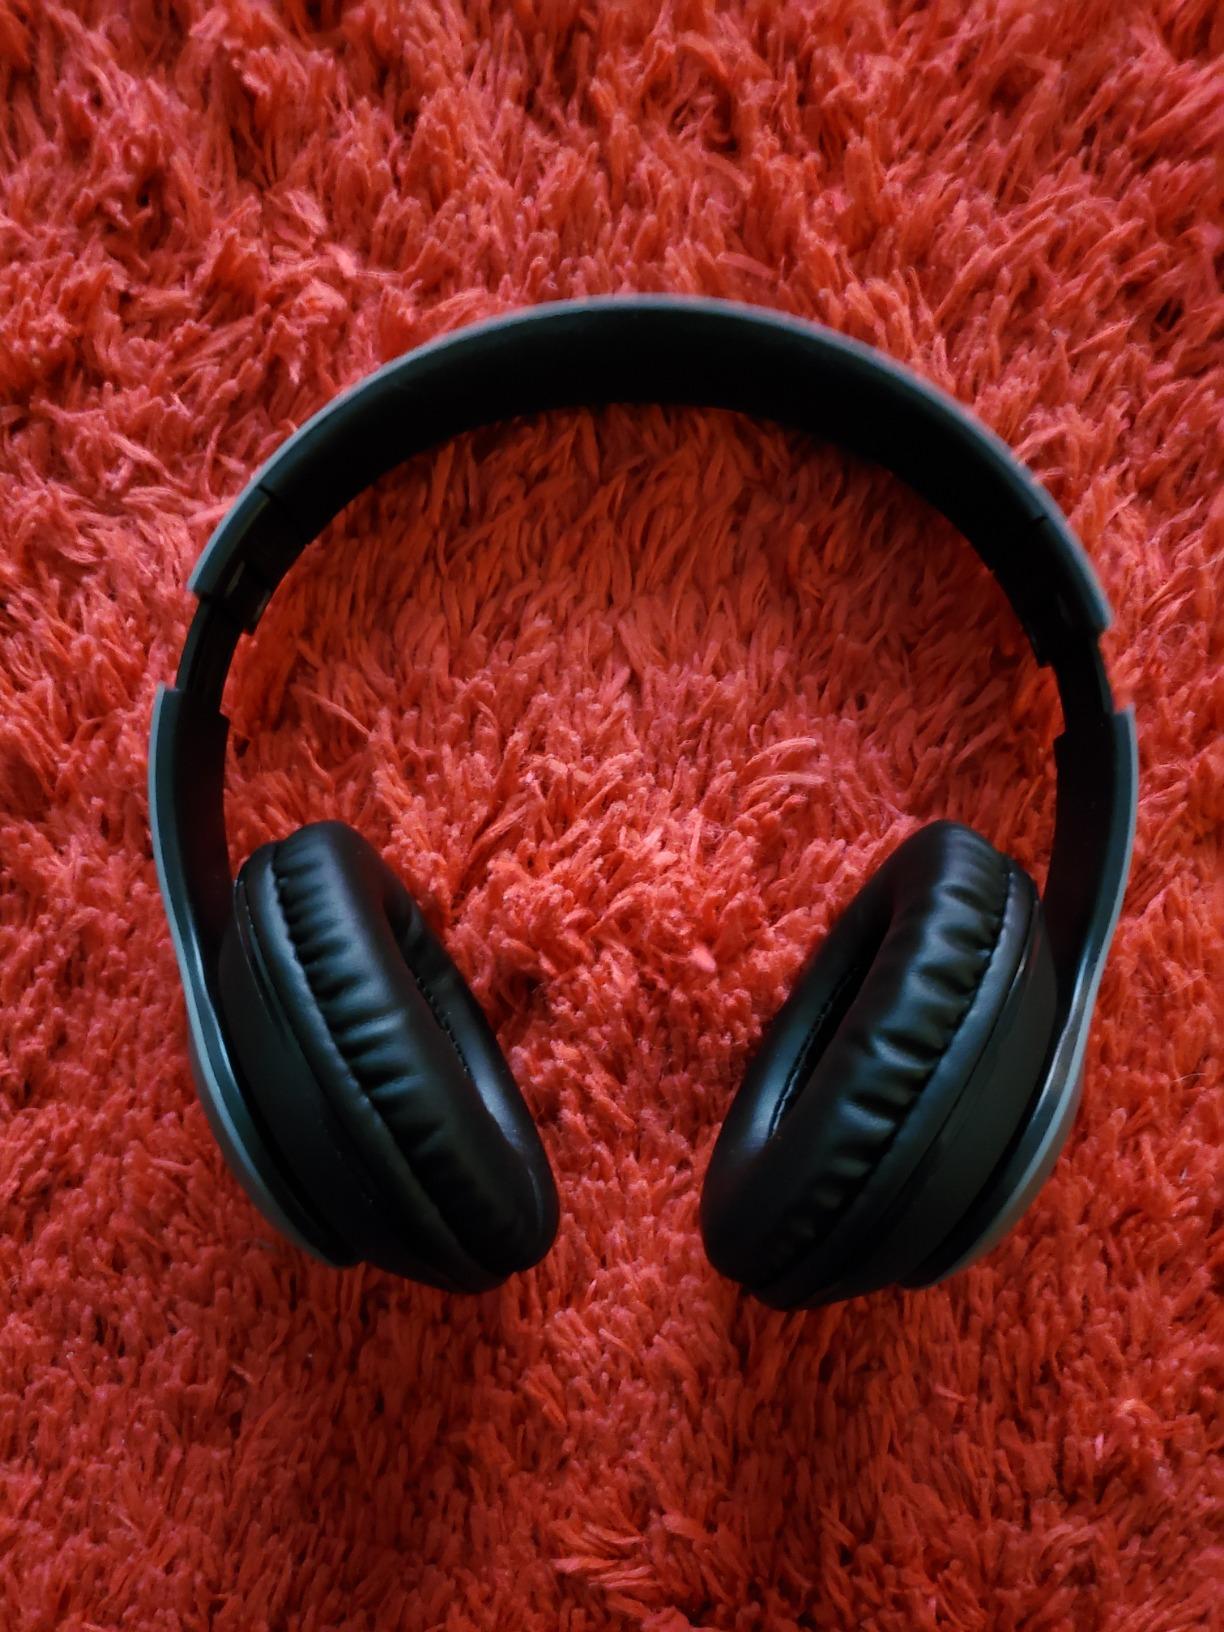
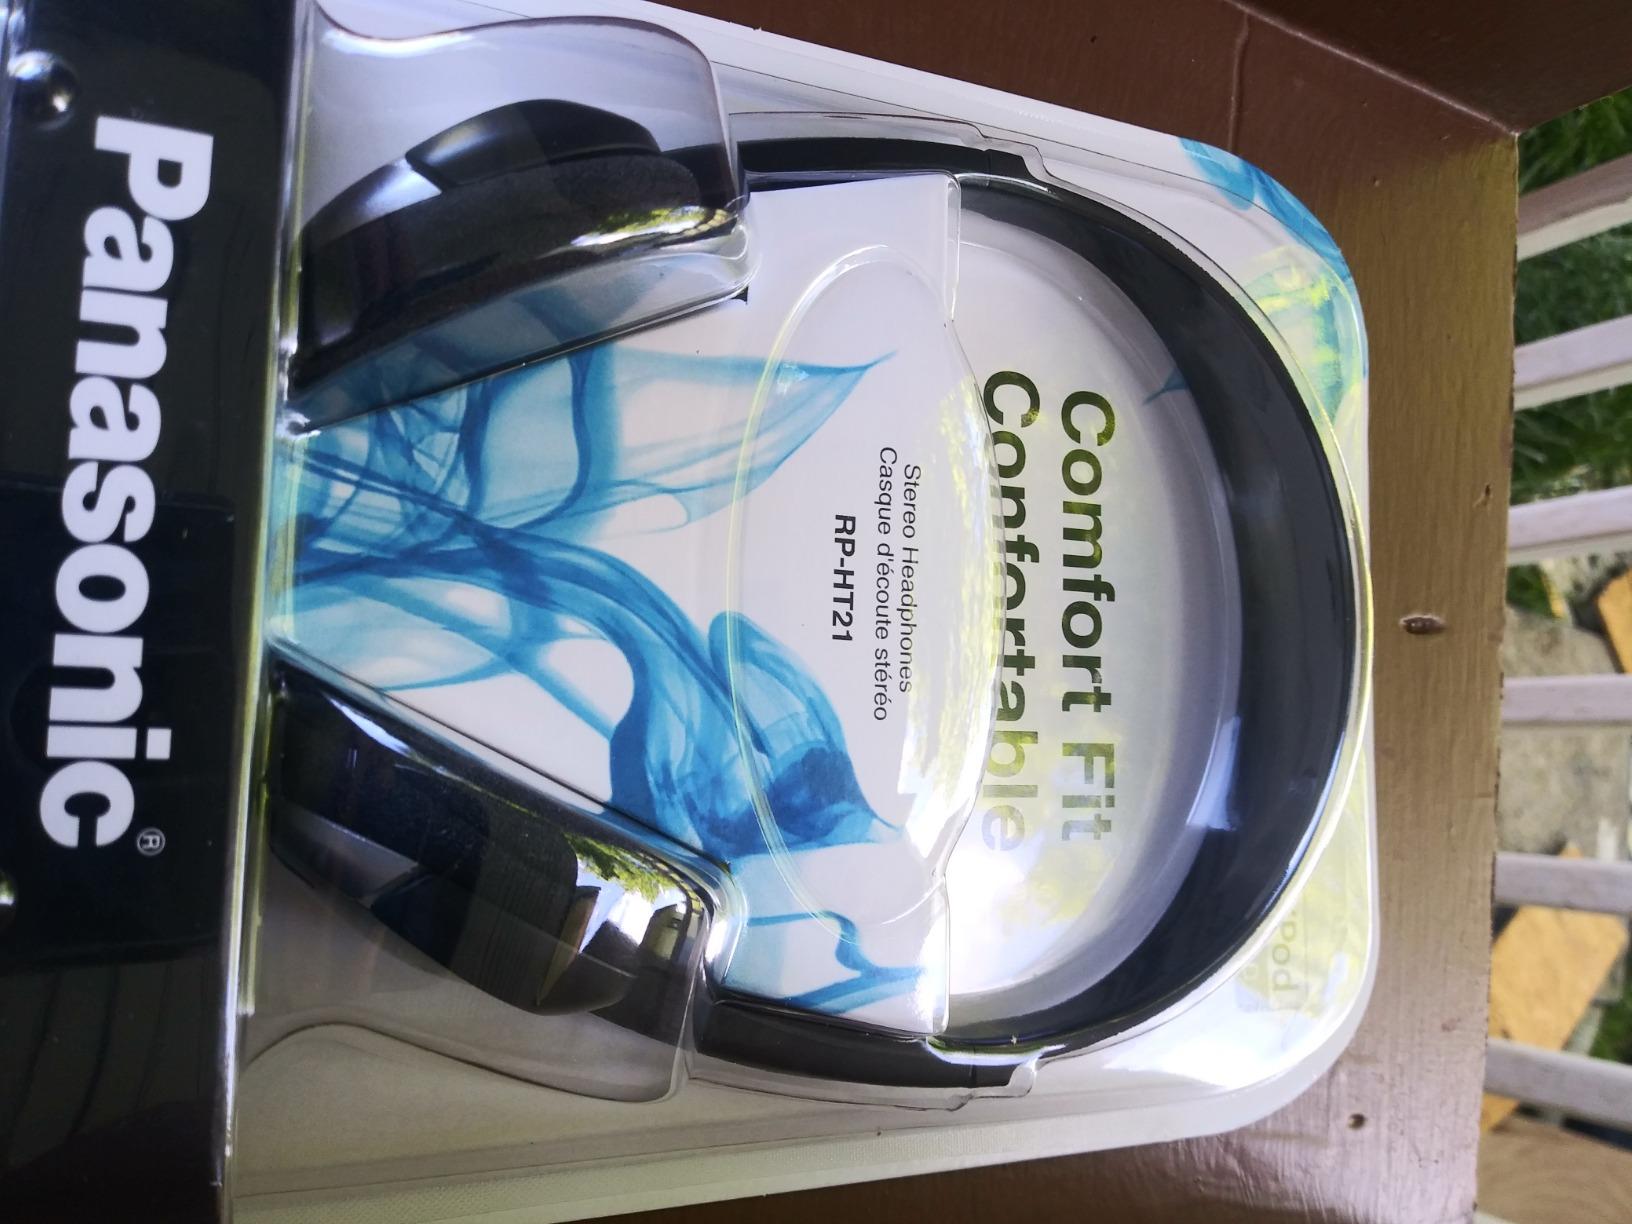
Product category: headphones
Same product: no